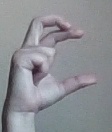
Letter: thal